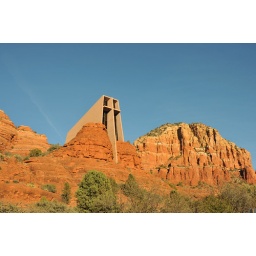
Beautiful red rock formations around Sedona, Arizona